Sculpture at Schoenthal

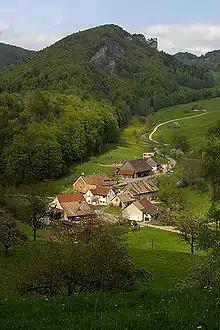
Schönthal, near Langenbruck

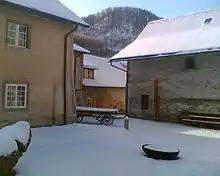
Inner courtyard of the Schönthal Monastery

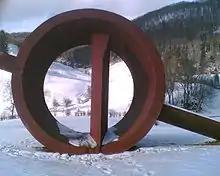
Nigel Hall, Soglio

Sculpture at Schoenthal is an art foundation in Switzerland. It is named after the Schönthal Monastery, a former church near the village of Langenbruck, Basel-Landschaft, which is now used for temporary art exhibitions. An array of sculptures, including some by well-known artists, is dotted around the monastery area and the surrounding countryside.